Hot Rod Girls Save the World

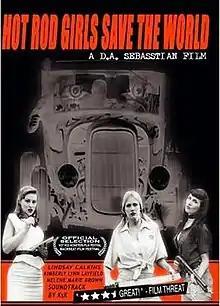
film poster

Hot Rod Girls Save the World is a 2008 B-movie written and directed by D.A. Sebasstian.